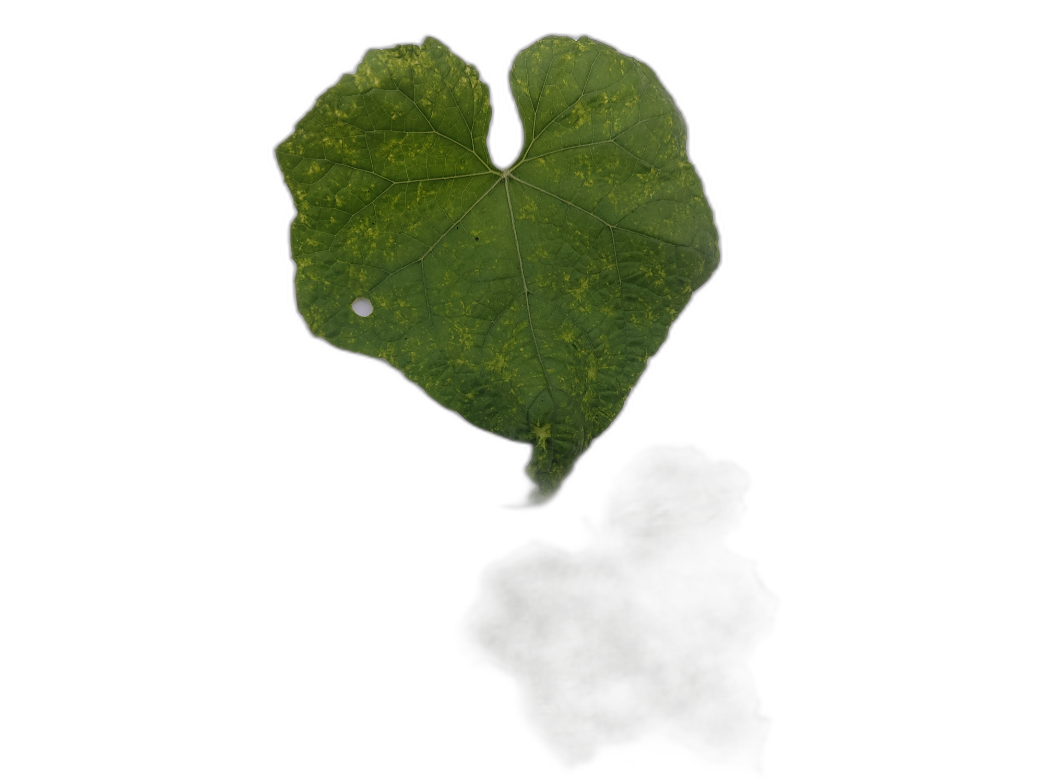
Crop: Zucchini
Label: Downy_Mildew